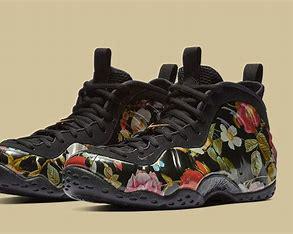
Brand: Nike
Model: Air Foamposite One